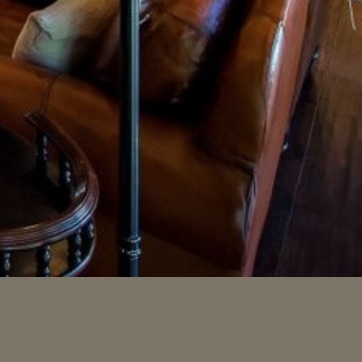
Material: leather